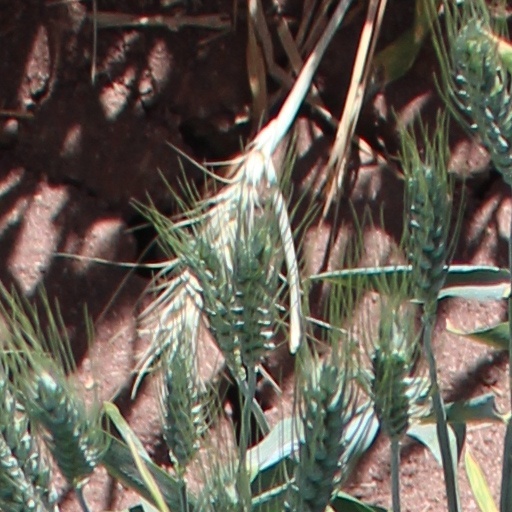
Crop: wheat